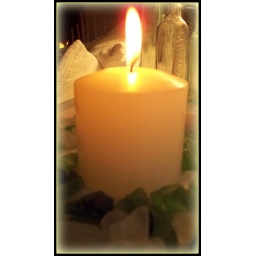
A simple pillar candle surrounded by sea glass - what a pretty setting.